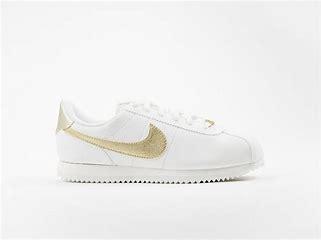
Brand: Nike
Model: Cortez Basic SL